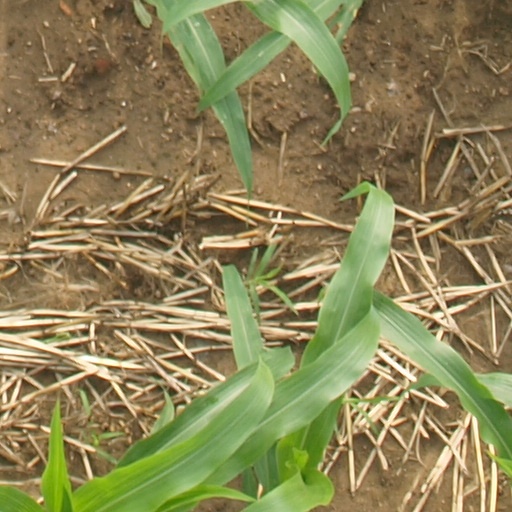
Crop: maize; corn